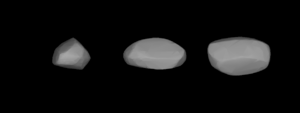
(1927) Suvanto est un astéroïde de la ceinture principale, découvert le 18 mars 1936 par Rafael Suvanto à Turku en Finlande.